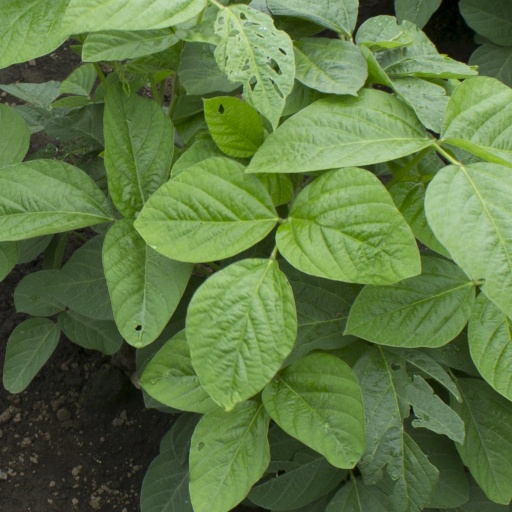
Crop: soybean